Freehold Raceway Mall

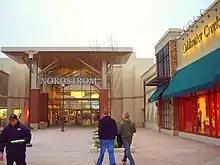
Freehold Raceway Mall entrance featuring original tenant Nordstrom seen from the 2007 lifestyle center addition

Freehold Raceway Mall was expanded in 2007, and construction began in January. The expansion was built in the space between JCPenney and Sears in the upper floor parking lot. The addition included a strip of outdoor stores along the JCPenney side of the mall, occupied by 13 to 15 stores, two restaurants, a promenade, an area for community events and a valet parking station. In April 2007, the mall's first renovation project was underway. The renovation replaced the flooring, changing the brown and green tile to a beige stone tile, it replaced the green paint on the ceilings and ironwork with a more beige/earthtone, the brass rails were replaced in favor of wooden rails, new lighting under the skylights and along/under the columns was added, the globe lighting along the skylights, pillars and ironwork was replaced, a new escalator next to Sears was added, soft, carpeted seating areas were added and the large center court fountain was replaced with a smaller fountain, and a soft seating area. New additions include single- and two-story retail spaces, and two new parking lots which were built on site to replace those that were lost. They are located along the Raceway Mall Drive entrance and on the opposite side of the ring road next to Nordstrom.